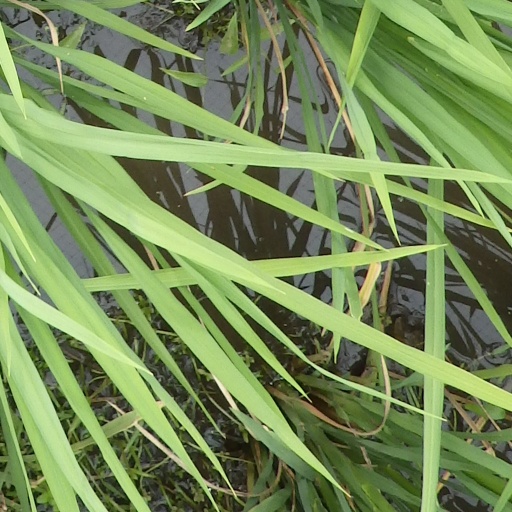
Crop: rice